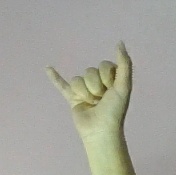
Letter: ya